Rivière-à-Claude

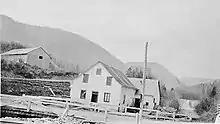
Mill in 1922

The first permanent settlers arrived in 1860. The settlement, originally called Duchesnay after senator Édouard-Louis-Antoine-Charles Juchereau Duchesnay (1809-1886), gained a post office in 1879 and grew to 200 persons by 1888. In 1898, the Parish of Saint-Évagre was founded.